Bjørn G. Gjerstrøm

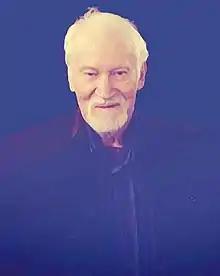
Bjørn G. Gjerstrøm

Bjørn G. Gjerstrøm was born in Oslo on 7 June 1939. From an early age, Gjerstrøm would receive musical impulses from his parents, the composer Gunnar Gjerstrøm and music teacher Elsa Gjerstrøm. His mother began teaching him on the piano from the age of 4-5. He completed his first composition at the age of 9. At the age of twelve, his first compositions, 5 piano pieces that he performed on Norwegian and Swedish radio, were published by Norsk Notestikk and Forlag.